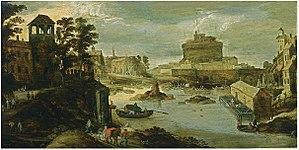
Philippe de Momper est un peintre paysagiste flamand et fils du célèbre peintre paysagiste Joos de Momper. Son œuvre était pratiquement inconnu jusqu'à ce qu'un ensemble de peintures, représentant principalement Trévise et Rome, attribuées jadis à son père, lui soient réattribuées.